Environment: real
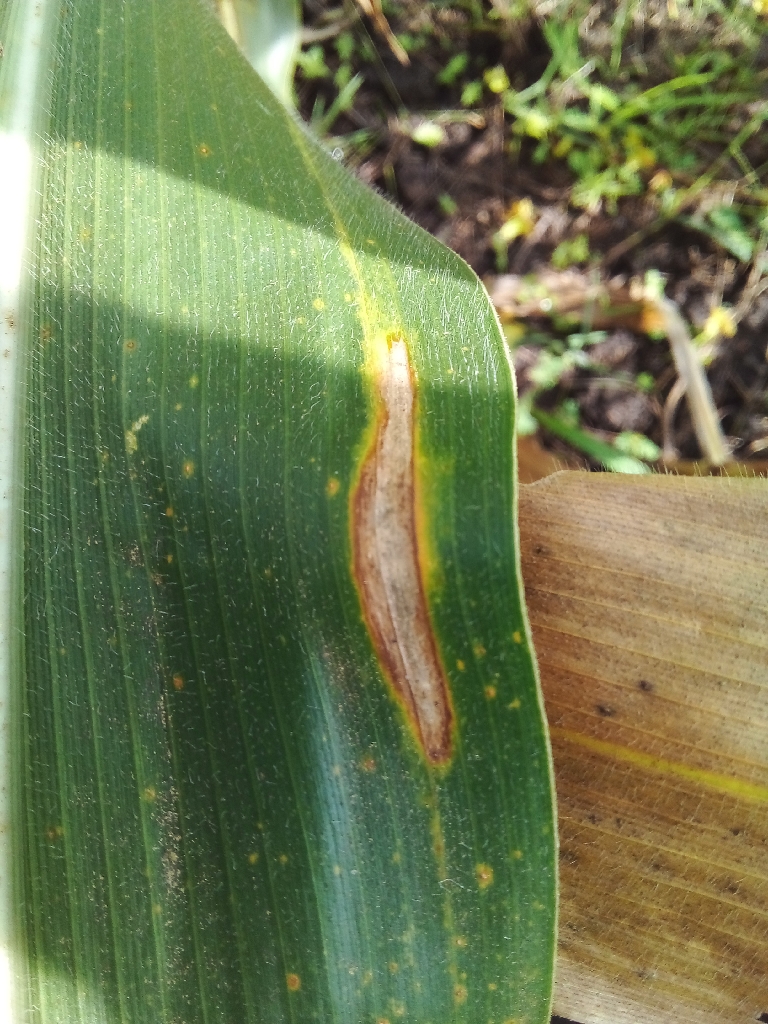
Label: northern_corn_leaf_blight